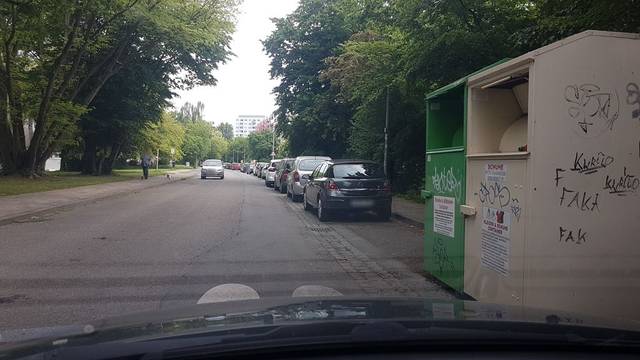
Region: Germany
Coordinates: 49.908, 10.906